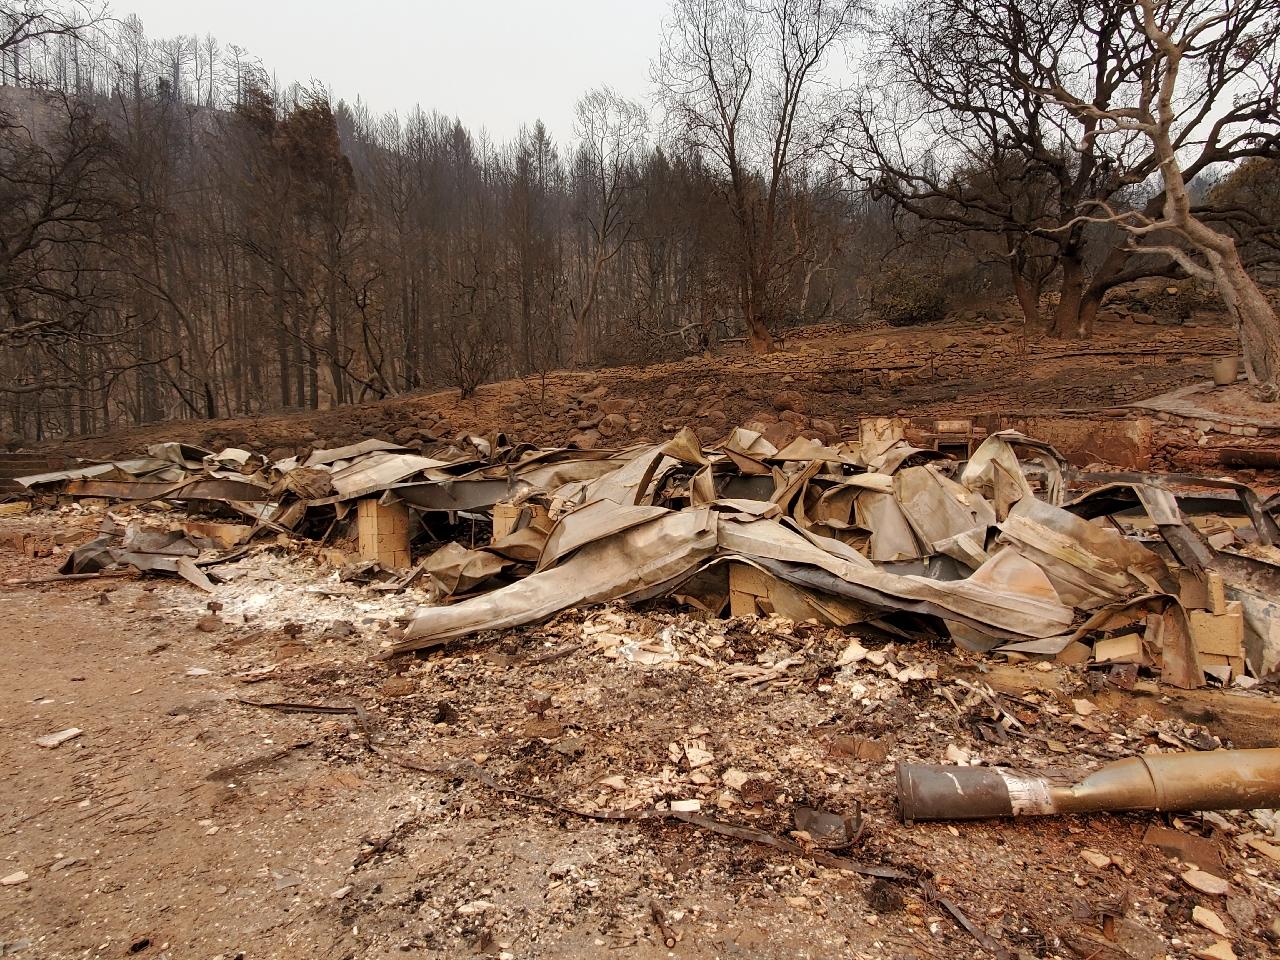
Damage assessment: destroyed